Ichibe Station

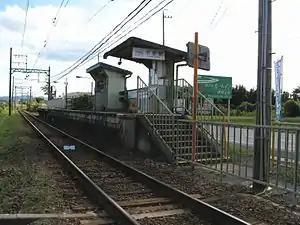
Ichibe Station in October 2007

is a passenger railway station in located in the city of Iga, Mie Prefecture, Japan, operated by the private railway operator Iga Railway.